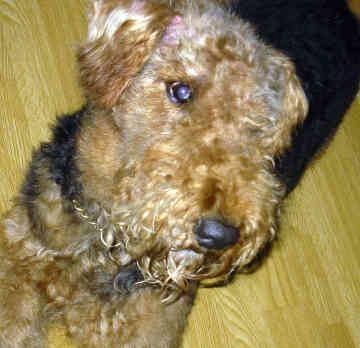
Airedale